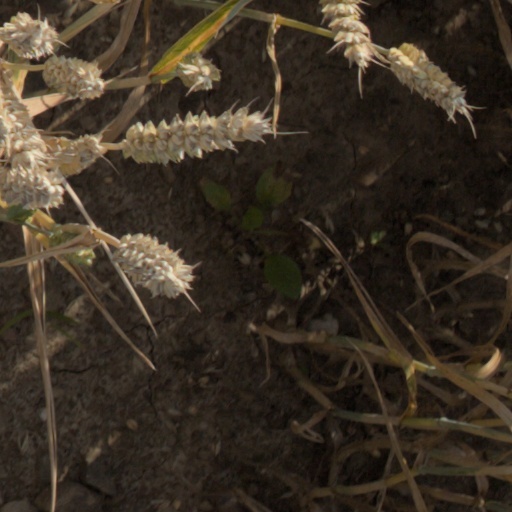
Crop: wheat